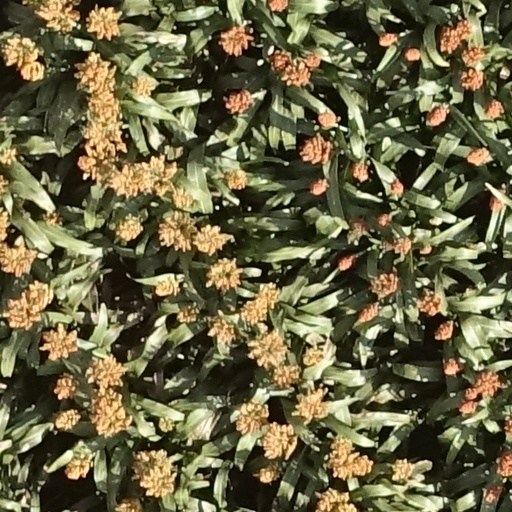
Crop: sorghum